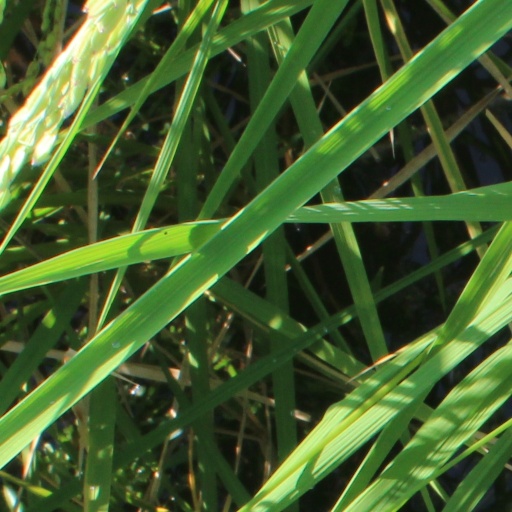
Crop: rice